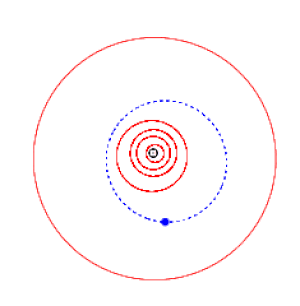
(3) Juno / Karakteristika
Omløbsbanen for (3) Juno mellem Mars og Jupiter
(3) Juno er en asteroide, som befinder sig i asteroidebæltet. Juno blev opdaget den 1. september 1804 af den tyske astronom Karl Ludwig Harding. Juno var dermed den tredje asteroide som blev opdaget. Juno er en type S asteroide og den anden tungeste i denne kategori.